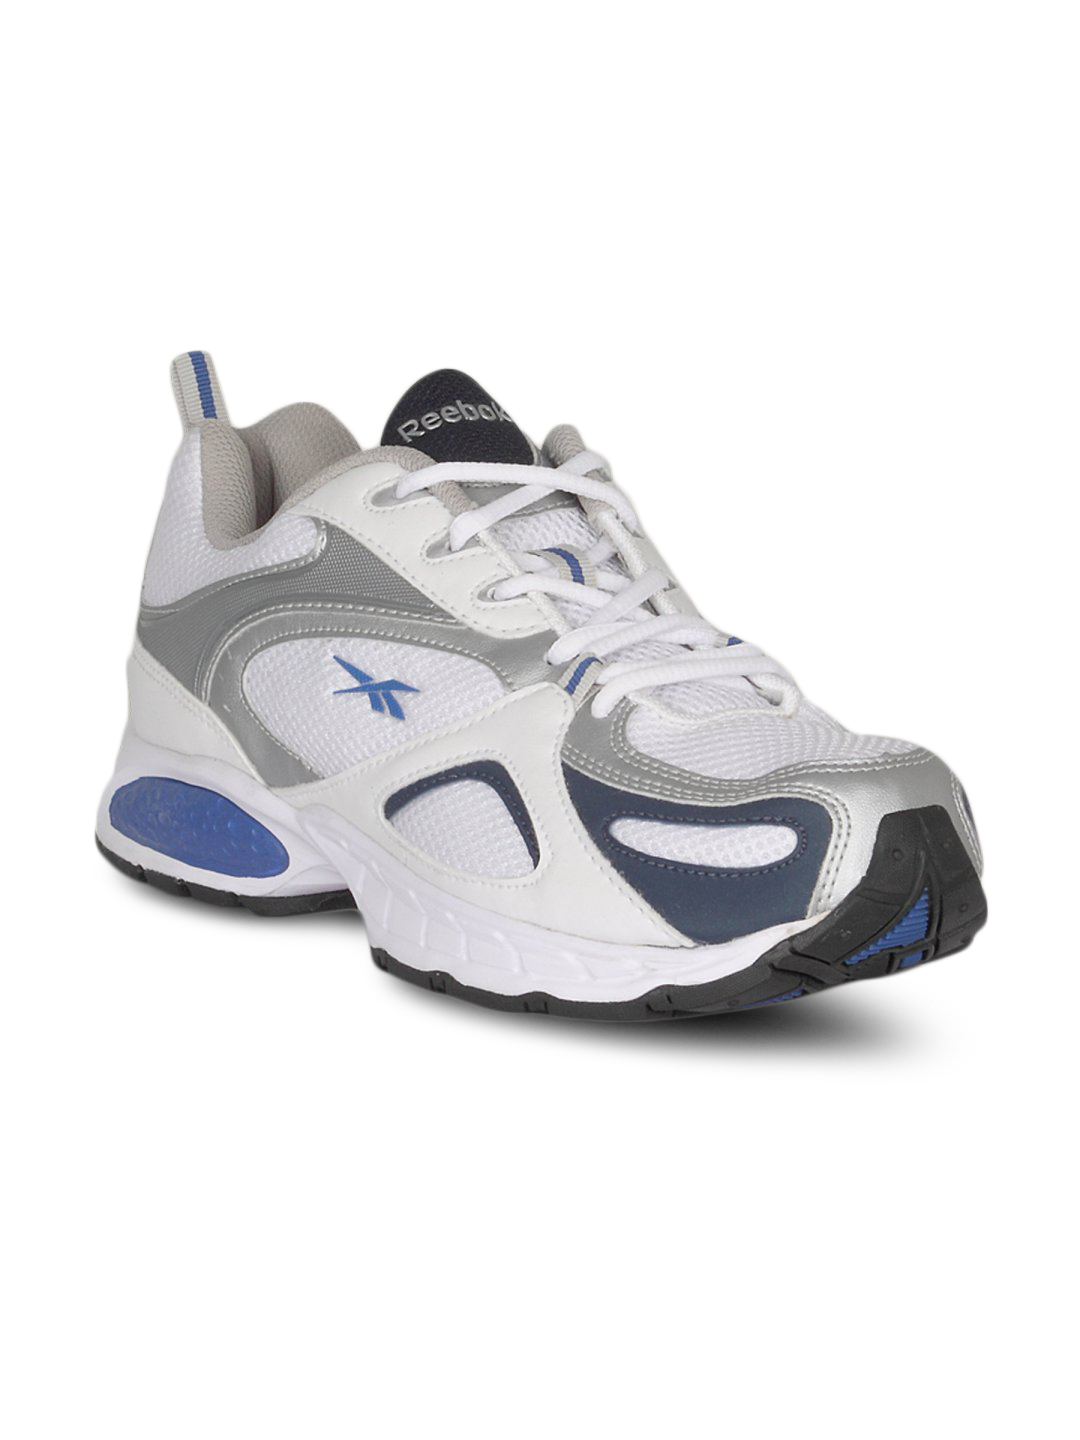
Reebok Men's Acciomax White Shoe
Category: Footwear / Shoes / Sports Shoes
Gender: Men
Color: White
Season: Summer 2011
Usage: Sports